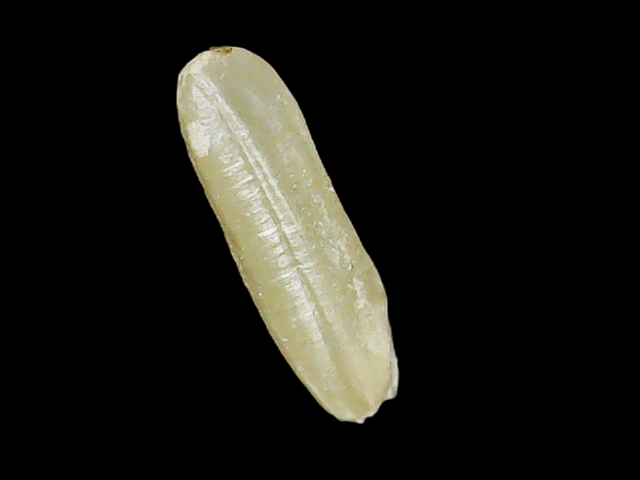
Rice variety: Binadhan16